Marve Island

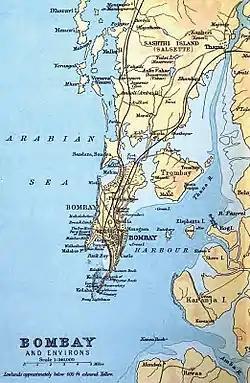
1893 map of Bombay depicting Marve island.

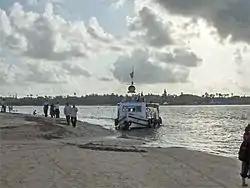
Marve Beach with ferry

Marve Island was among a group of islands that lay to the west of Salsette island near Mumbai, India.